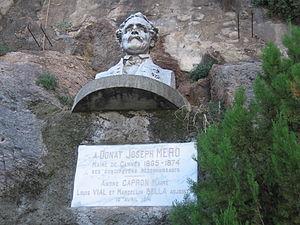
Cannes, buste et plaque commémorative de Donat Joseph MERO maire de cannes 1865-1874, montée vers l Suquet
La liste des maires de Cannes donne les nom et date d'élection des maires successifs de la ville de Cannes depuis 1700.